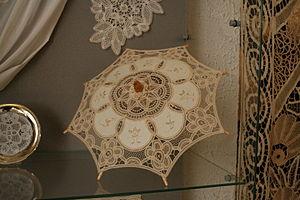
Dentelle de Luxeuil
La dentelle de Luxeuil est une dentelle à l'aiguille, qui se caractérise par des lacets cousus par points d’aiguille sur du papier. Cette dentelle se rapproche de la tradition des dentelles de Milan et de Venise. Elle ressemble beaucoup à la dentelle de Bruges.